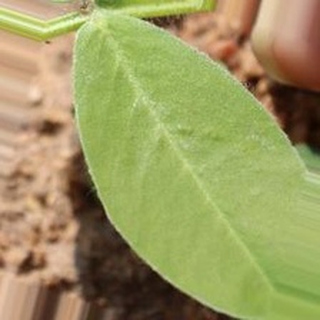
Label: healthy_groundnut